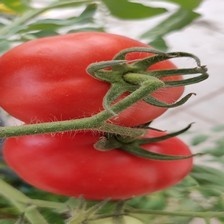
Label: tomato